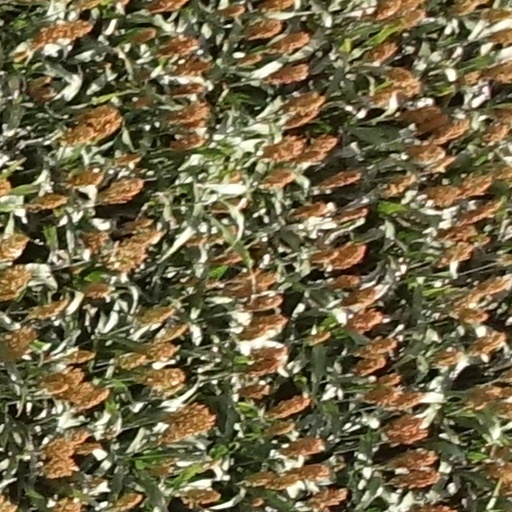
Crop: sorghum